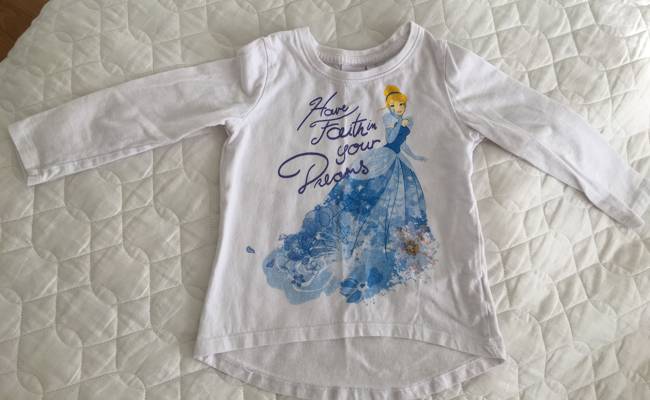
Waste category: clothes